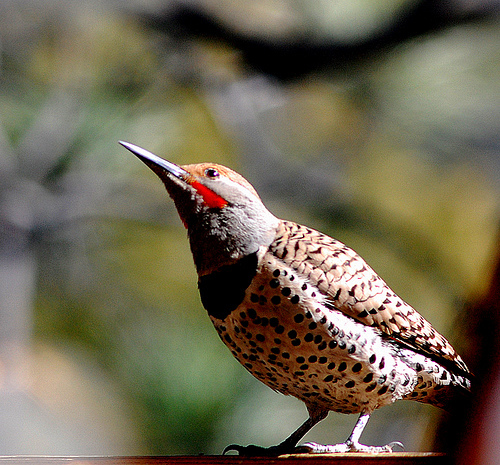
this bird is brown with black spots, a red malar stripe, and a pointy beak.
a light brown bodied bird with black spots and a black head with a long sharp beak.
a medium sized bird with brown wings, and a bill that curves down wardsa small bird with a brown and white speckled belly, wings and back and a red cheek patch.
bird with long and sharp pointed beak, gray tarsus and feet, black throat and eye, and brown crowna spotted medium-sized bird with tan feathers and black spots, taloned feet, grey feathers around the head and a red stripe next to the beak, and a tan top-of-the-head with a very pointed beak.
the head of this bird is mainly black with accents of tan and red, the beak is black and pointed, and the body is tan with black spots.
this bird is brown, black and gray in color, with a long and sharp beak.
this bird has a sharply-pointed bill with a red cheek patch and a taupe body with black markings.
this particular bird has a belly that is tan with black spots
Species: Northern Flicker